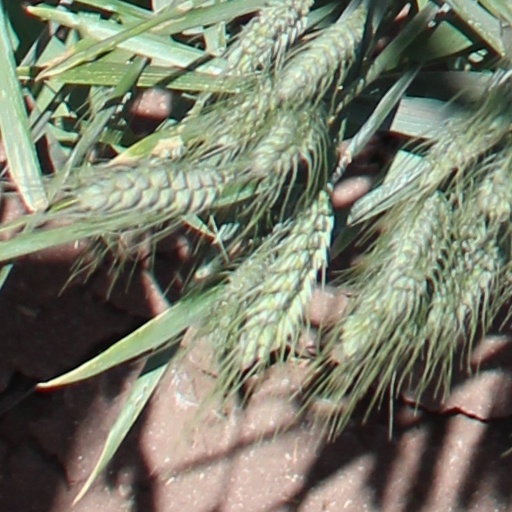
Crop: wheat